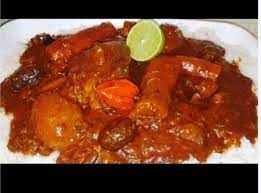
Waaw lii domadaa la, domadaa, ñànkataŋ domadaa. Domadaa bi gis naa ci bulet, am na kaani, ñàmbi, karoot waaw domadaa ak limoŋ.